Mary Ann Campana

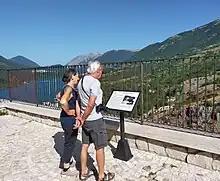

Mary Ann Campana, born Edvige Bianca Maria Campana (Barrea, Italy, April 8, 1913 – 2009), emigrated to the United States and became the first woman in Ohio to earn a pilot's license. She went on to set an aviation world endurance record in light aircraft in 1933.